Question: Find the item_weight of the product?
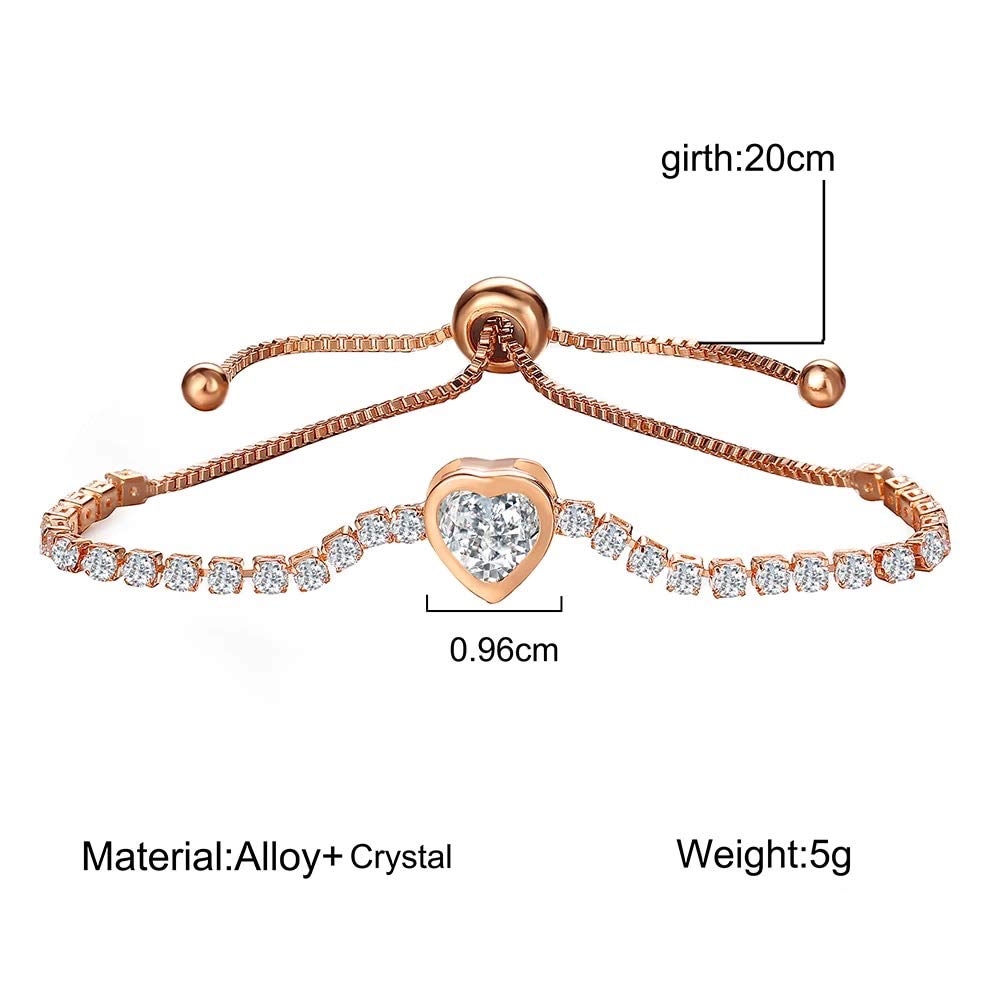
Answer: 5 gram